Montpellier Psalter

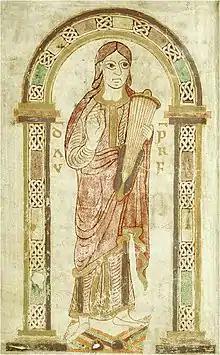
Miniature illustration of King David playing the rotta in the Montpellier Psalter

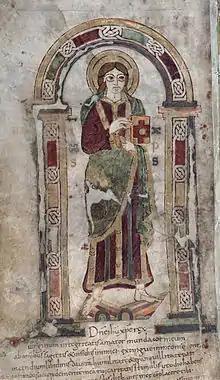
Miniature illustration of Jesus Christ

The Montpellier Psalter (Montpellier, Bibliothèque Interuniversitaire, Faculté de Médecine, H.409, also known as "Tassilopsalter", formerly also "Psalter of Charlemagne") is one of the oldest Psalters from the Carolingian era and was made in the 8th century in the then-Bavarian Mondsee Abbey during the reign of the Agilolfings and was supposedly originally dedicated to the Bavarian ducal family of Tassilo III of Bavaria. The book saw a turbulent history and is now held at the Bibliothèque Interuniversitaire in the medicine faculty building at Montpellier, under the shelfmark H. 409.